Black Sea Shipyard

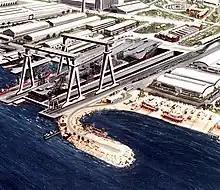
An artist's impression of the aircraft carrier "Ulyanovsk" under construction

The largest slipway (No.0) was capable of constructing tankers, bulk carriers, supply vessels, and roll-on/roll-off ships. There was also a high-capacity pre-slipway area of , where blocks up to could be assembled.